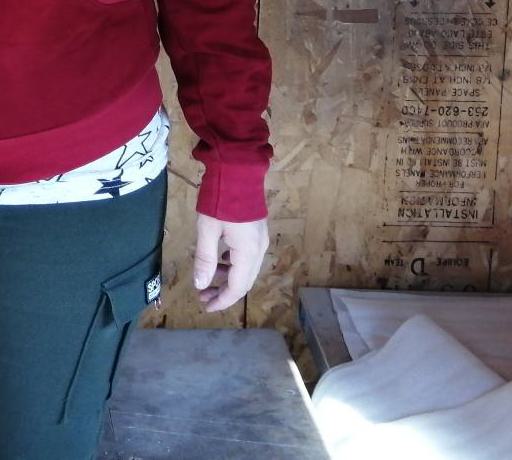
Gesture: no_gesture